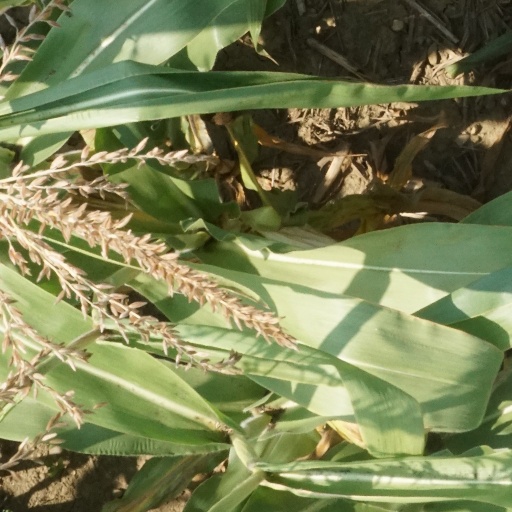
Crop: maize; corn